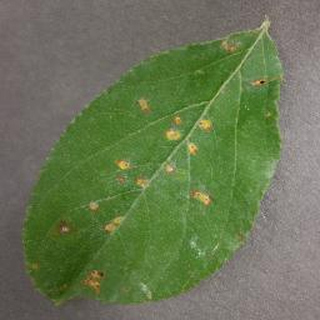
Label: apple_cedar_apple_rust